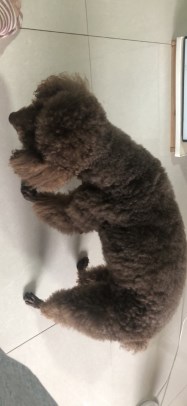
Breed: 7449-n000128-teddy